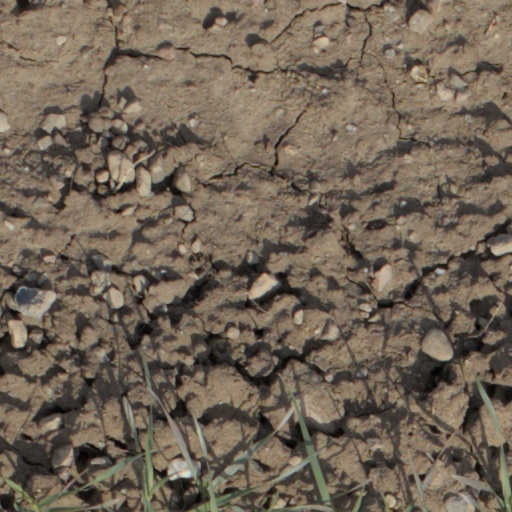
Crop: wheat